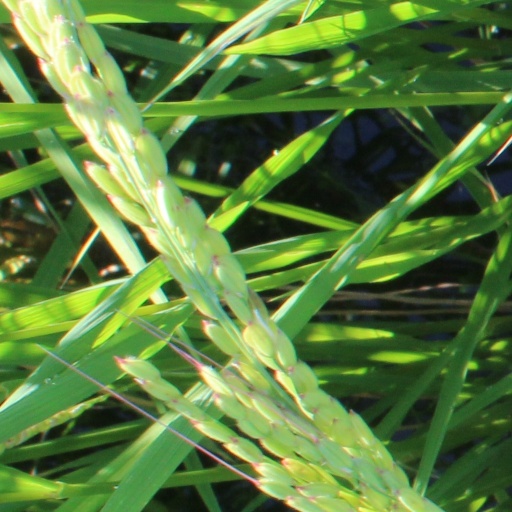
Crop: rice